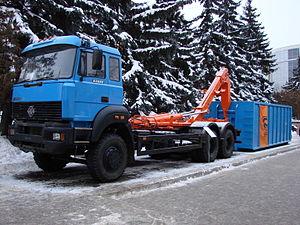
Un camion est un véhicule automobile destiné au transport routier de marchandises. Anciennement, cela a été un véhicule à bras tiré par des hommes ou des bêtes.